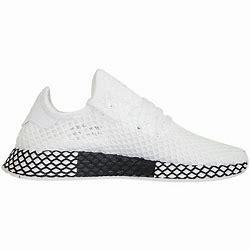
Brand: Adidas
Model: Deerupt Runner